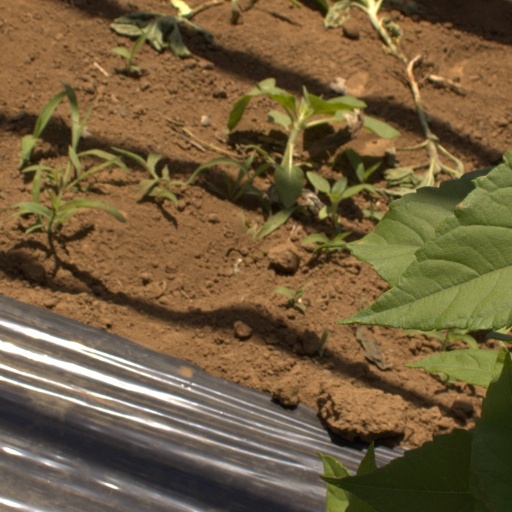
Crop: Jerusalem artichoke